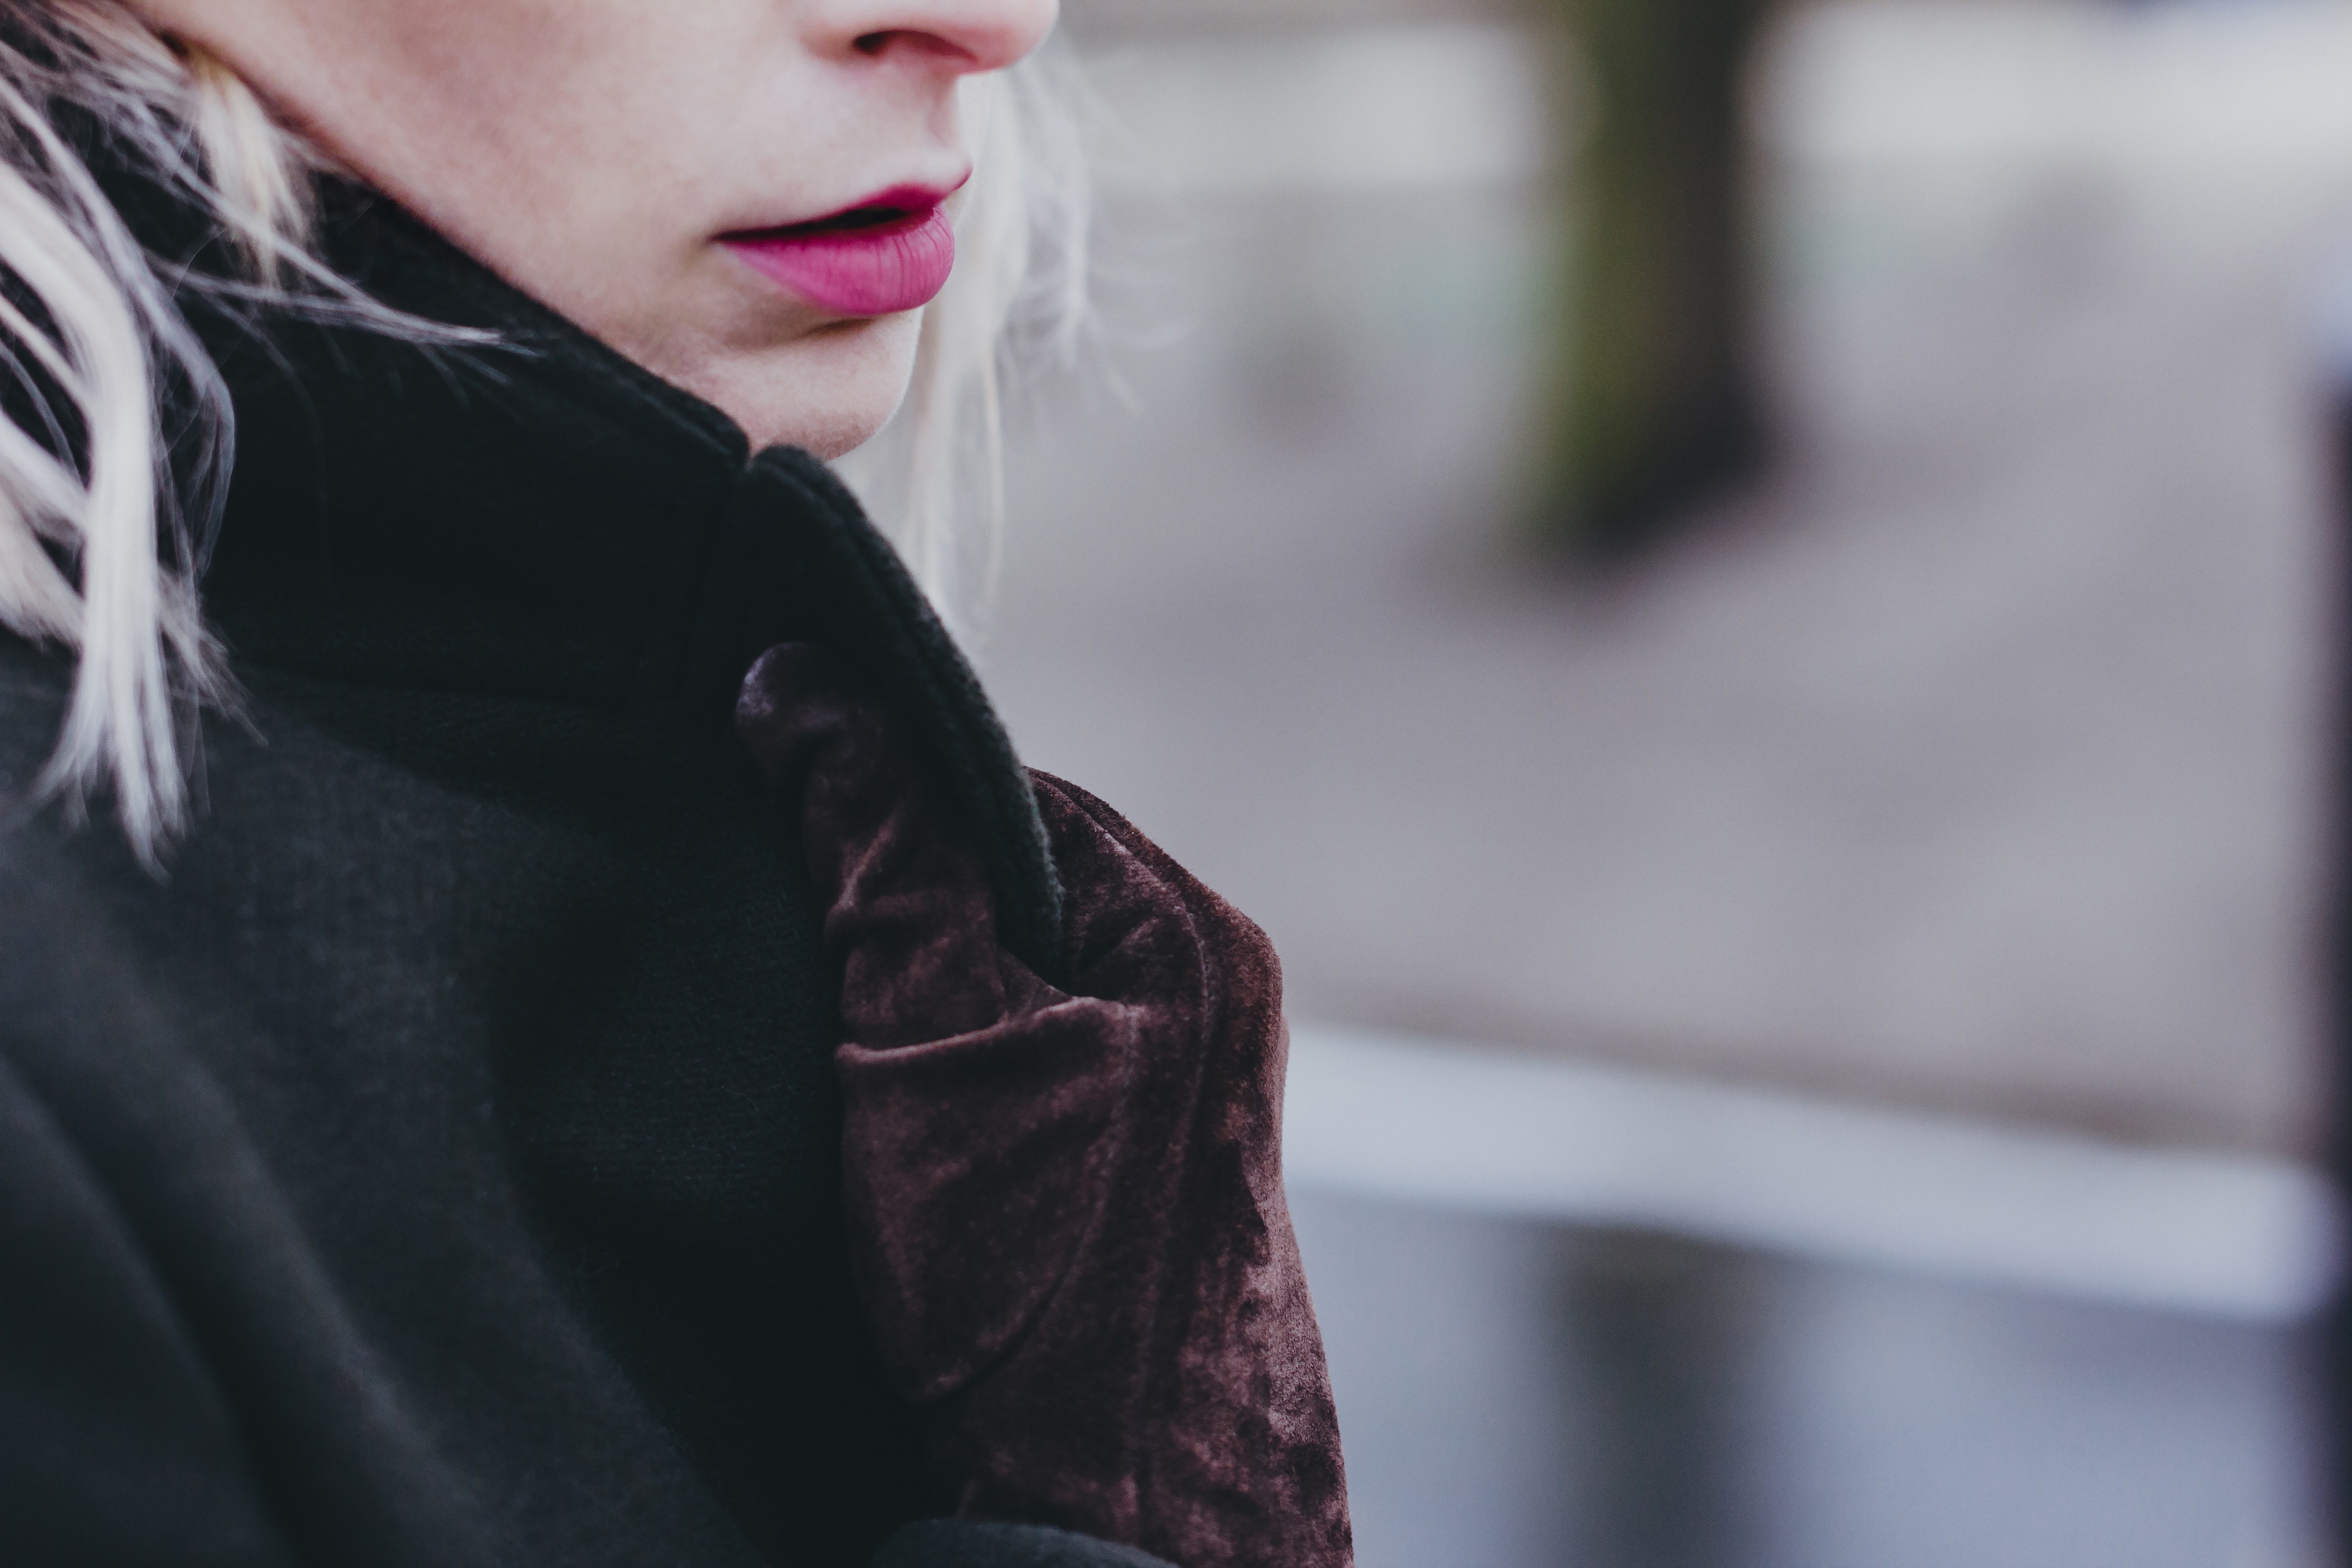
hair, lip, face, beauty, skin, street fashion, blond, fashion, eye, hairstyle, shoulder, cheek, leather, smile, jacket, outerwear, neck, long hair, photography, textile, cool, black hair, mouth, fur, brown hair, ear, winter, leather jacket, eyelash, model, photo shoot, top, style